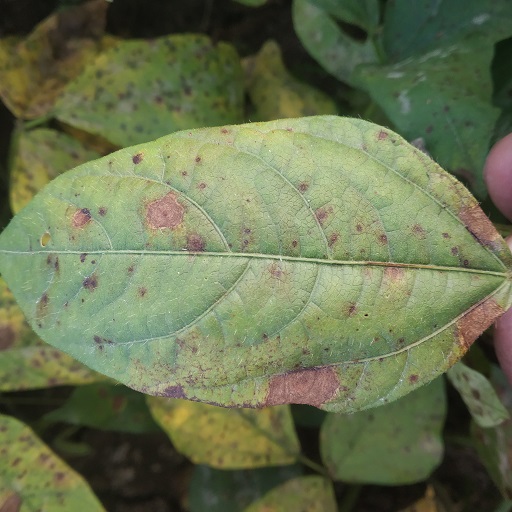
Label: Anthracnose